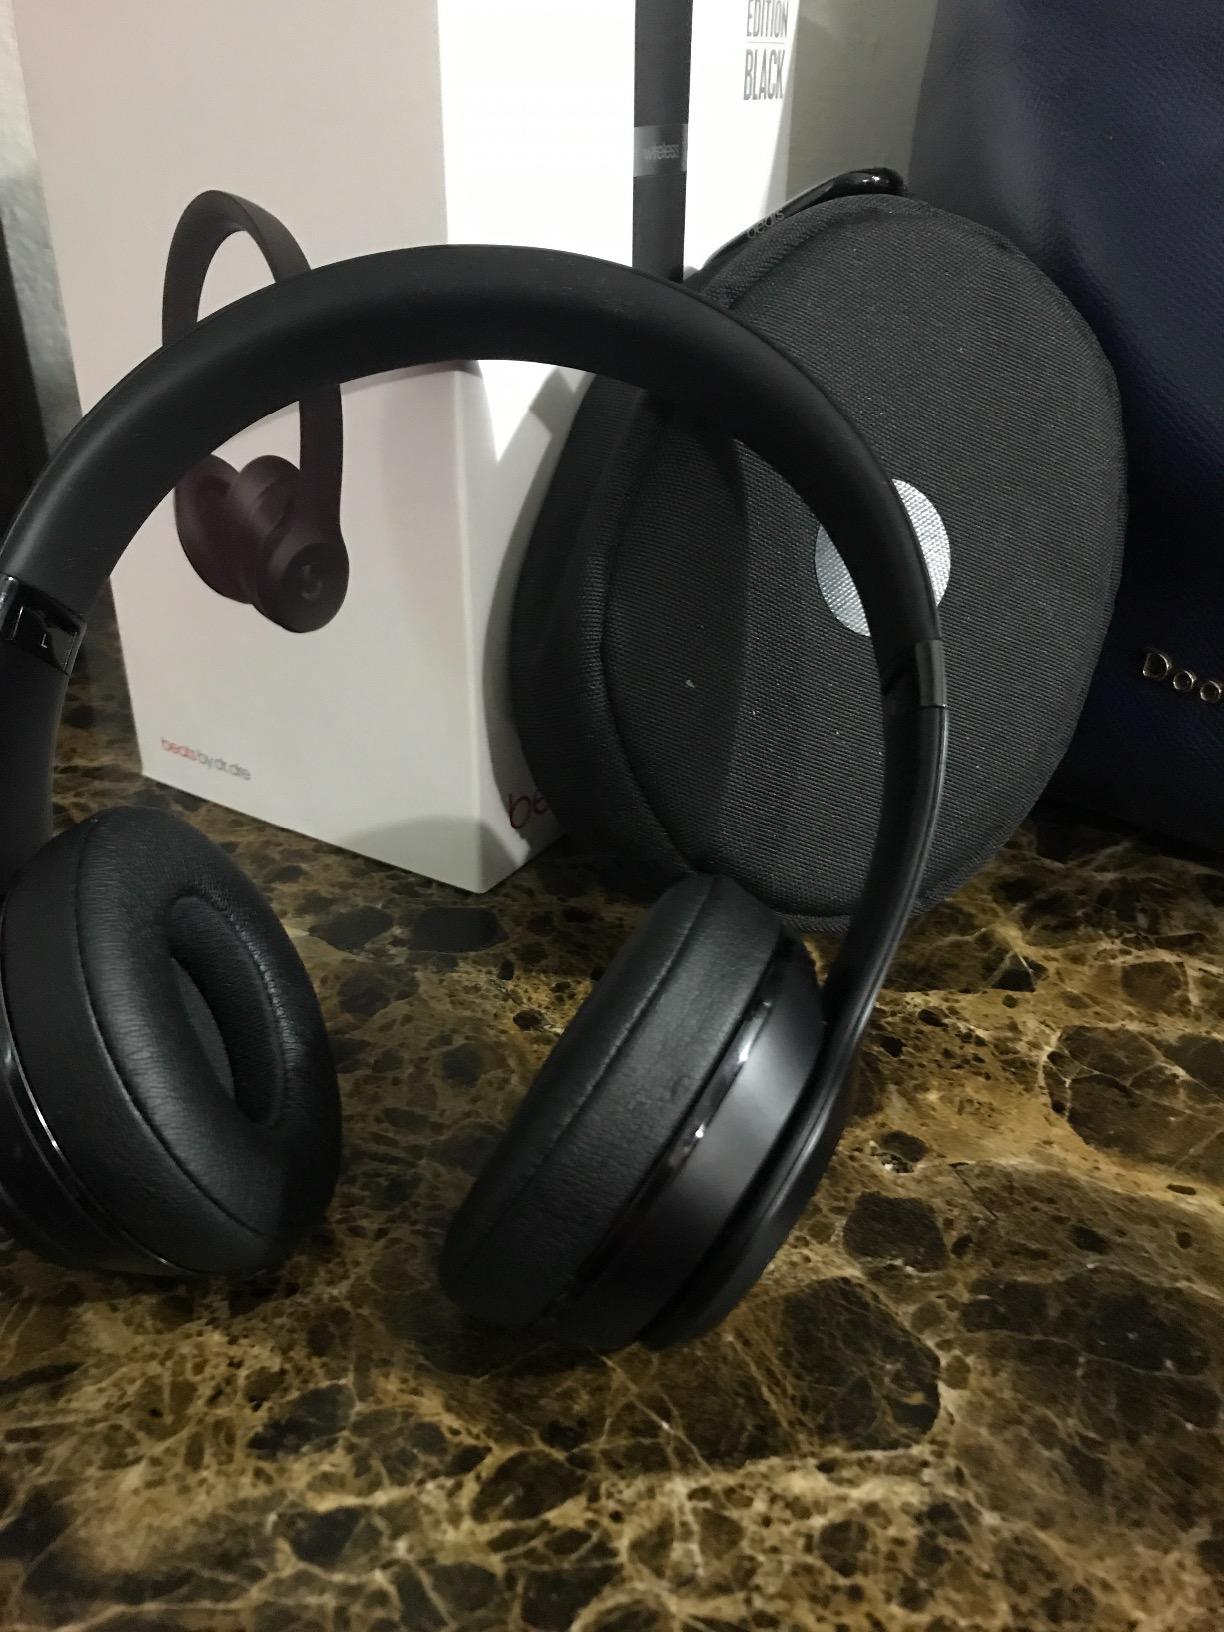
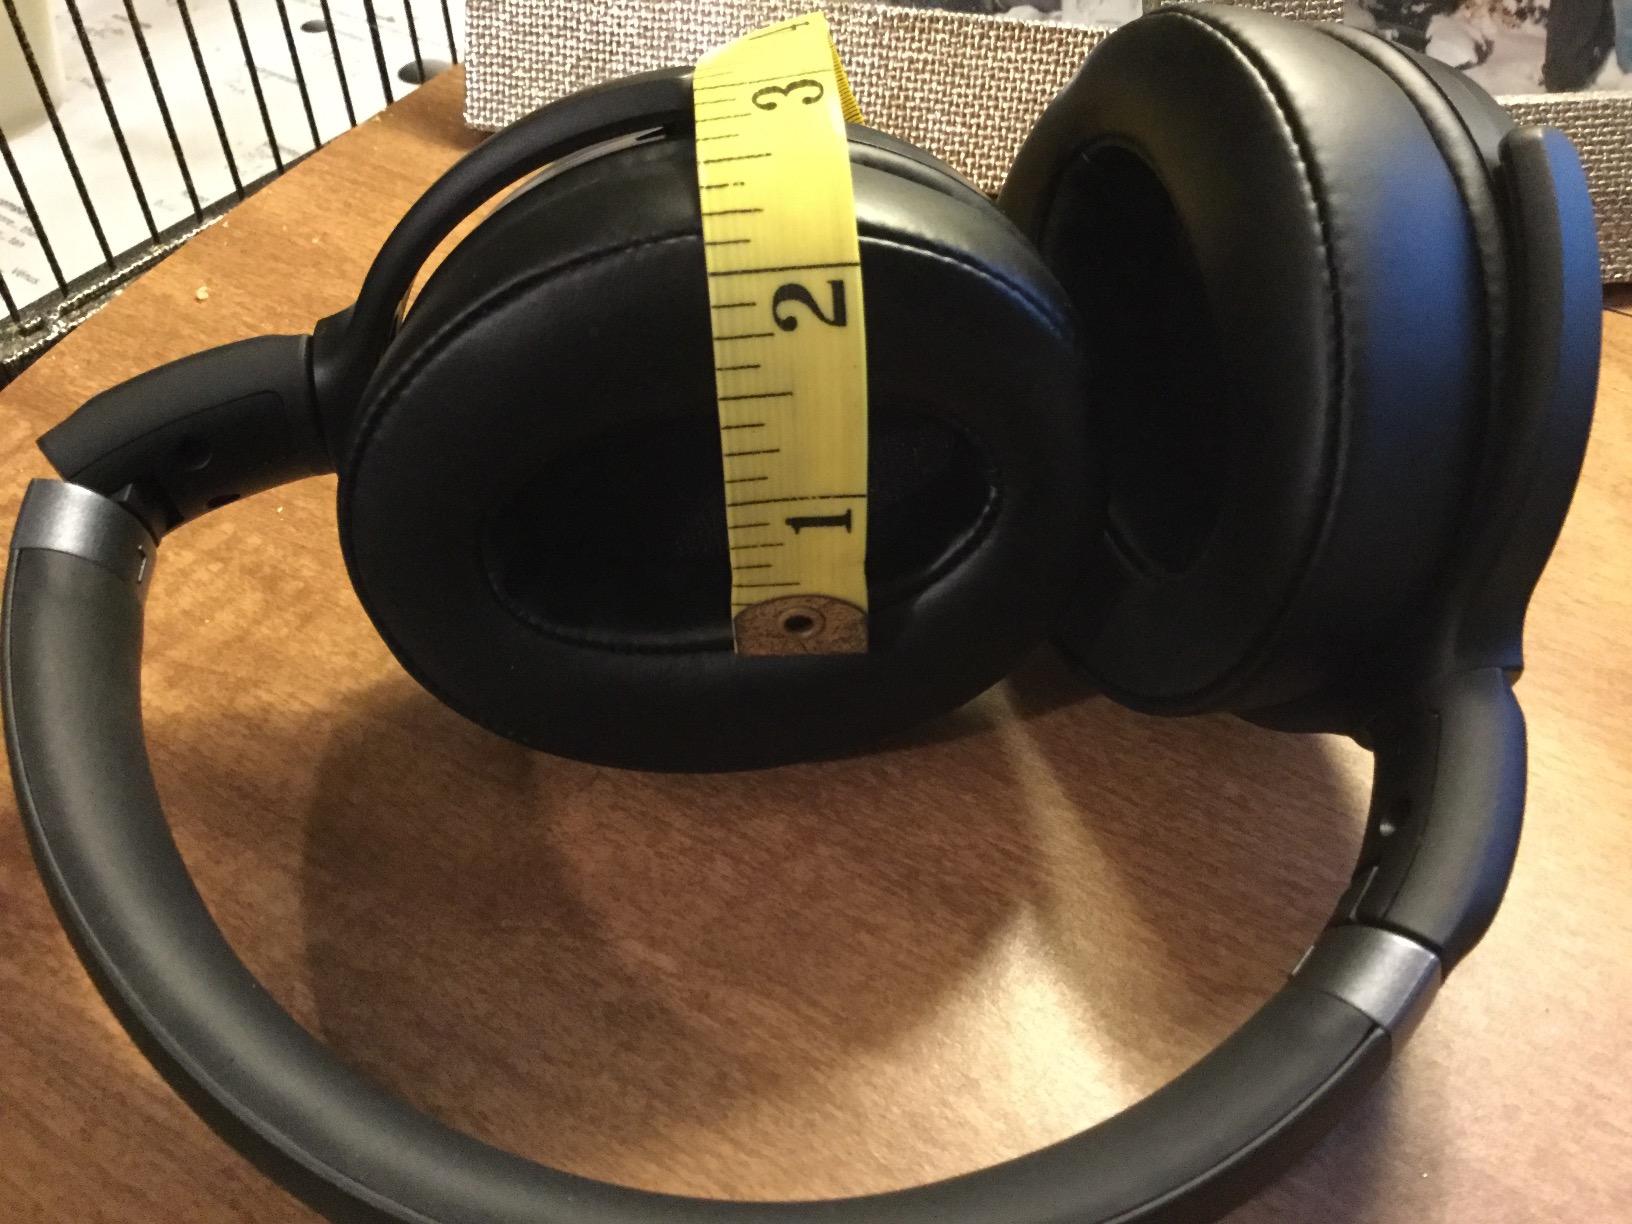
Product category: headphones
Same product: no